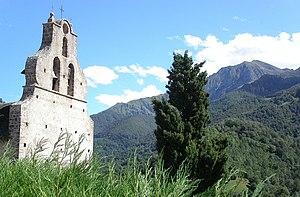
Eglise du 16 ème, 17 ème et 18 ème siècle dédiée à Saint Michel, inscrite aux Monuments Historiques en 1950. Confessionnal, boiseries et retable du 18 ème siècle This building is inscrit au titre des Monuments Historiques. It is indexed in the Base Mérimée, a database of architectural heritage maintained by the French Ministry of Culture,
L'église Saint-Michel d'Ayet est une église du XVIᵉ siècle située sur la commune de Bethmale constituée de plusieurs villages dont Ayet, dans le département de l'Ariège, en France.
Cet article recense les monuments historiques de l'Ariège, en France.